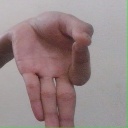
अक्षर: ज्ञ